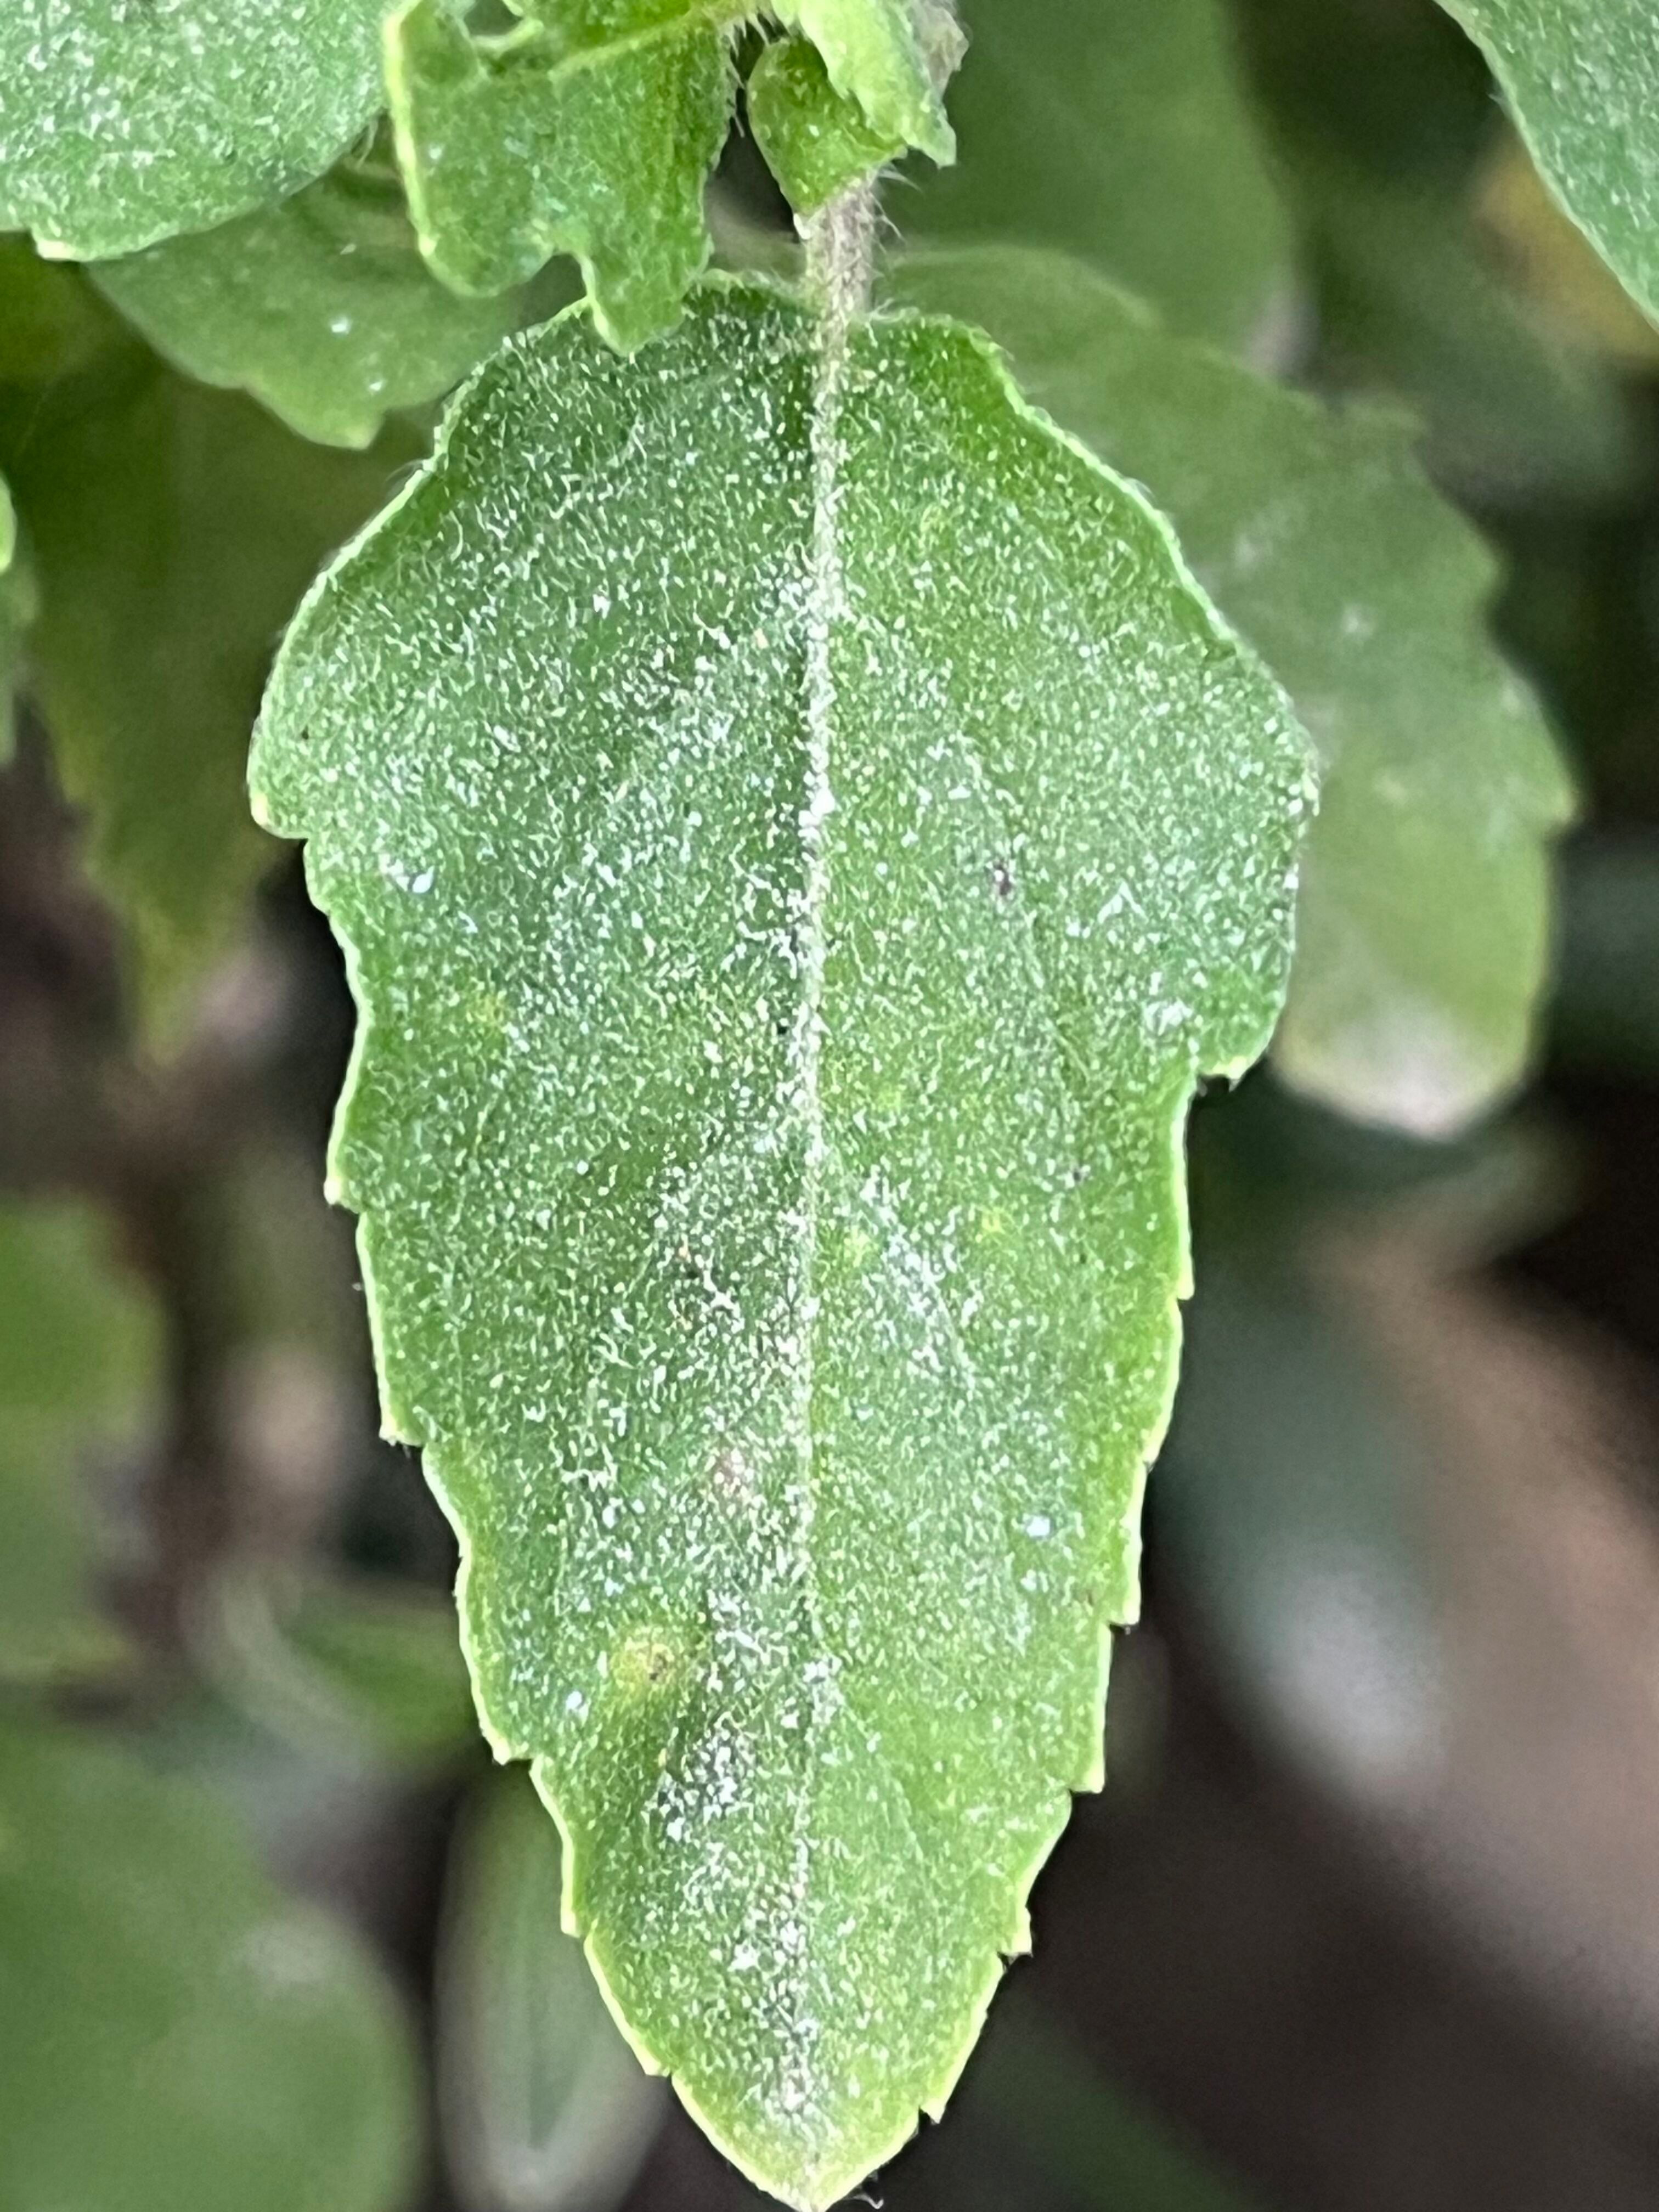
Plant species: ocimum-tenuiflorum